Aron Eisenberg

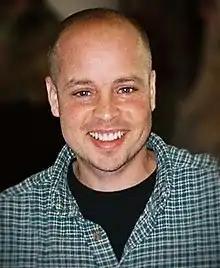
Eisenberg in 1998

Aron Eisenberg (January 6, 1969 – September 21, 2019) was an American actor and podcaster known for his role as Nog on "".